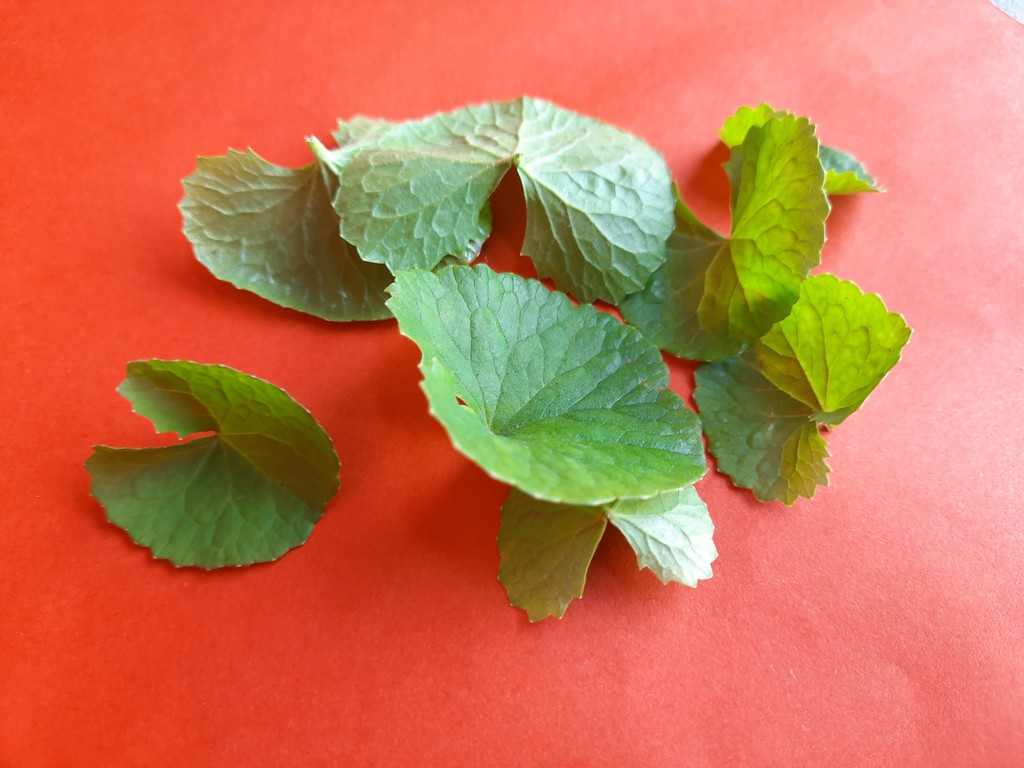
Label: Healthy